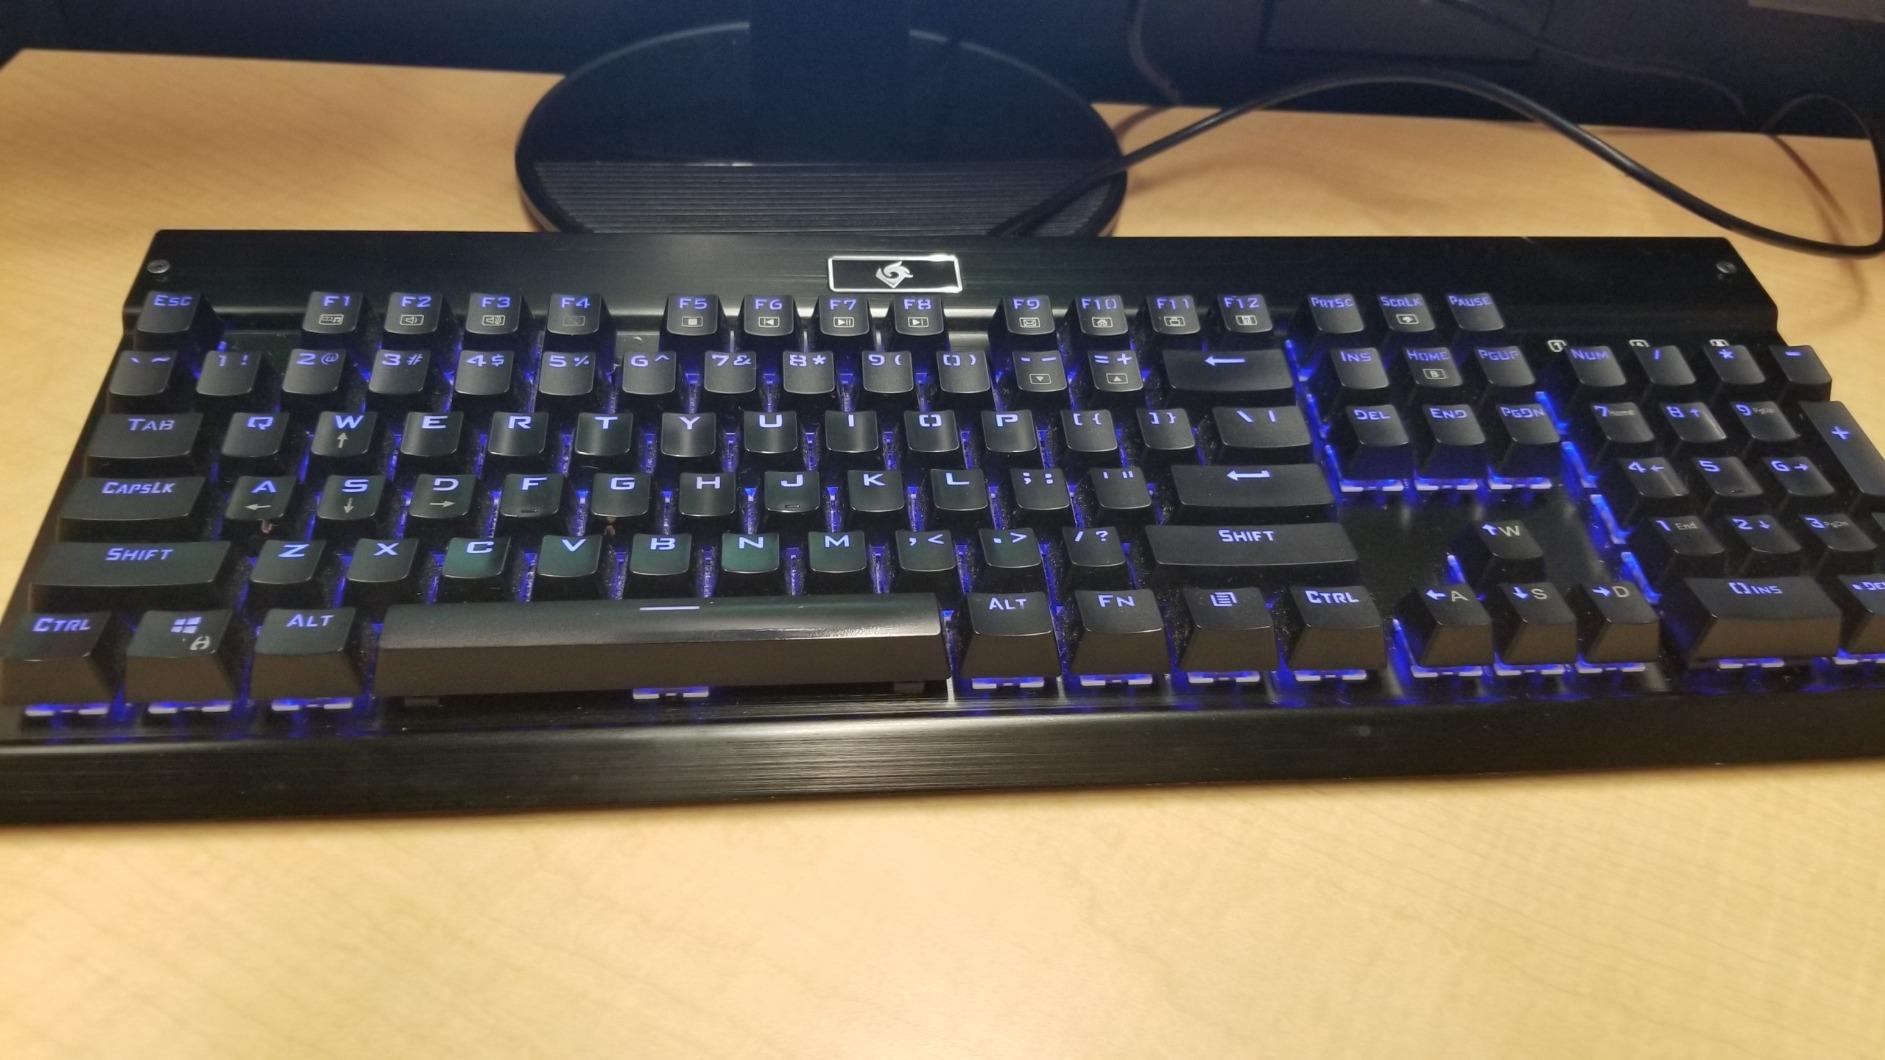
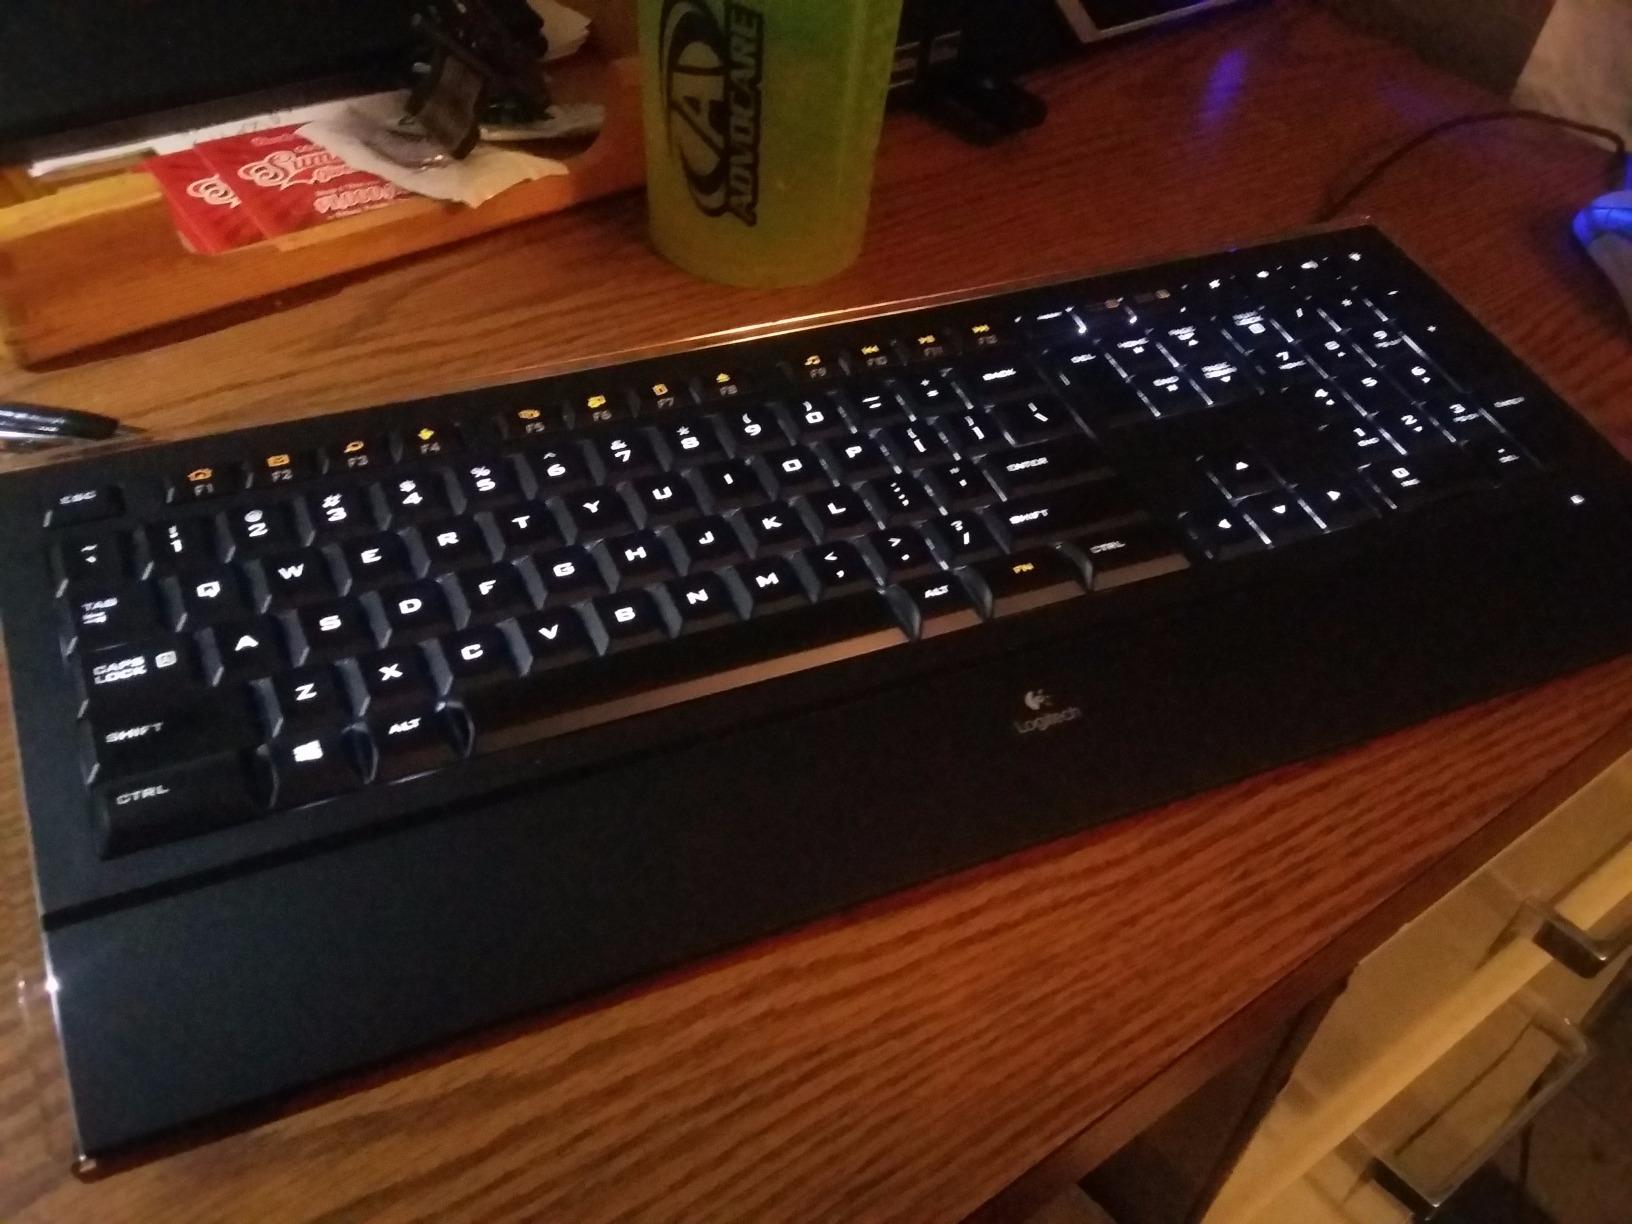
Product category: keyboard
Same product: no